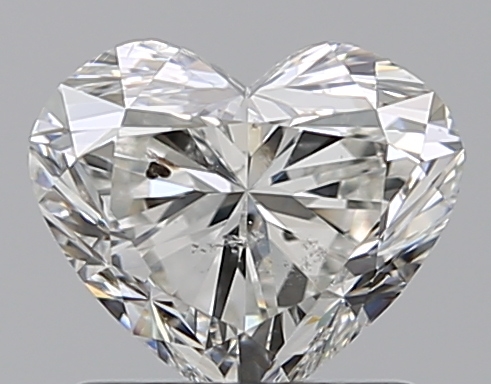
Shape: heart
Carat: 1.01
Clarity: SI2
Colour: H
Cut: EX
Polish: EX
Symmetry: VG
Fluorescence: N
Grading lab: GIA
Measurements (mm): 5.97 x 7 x 4.19